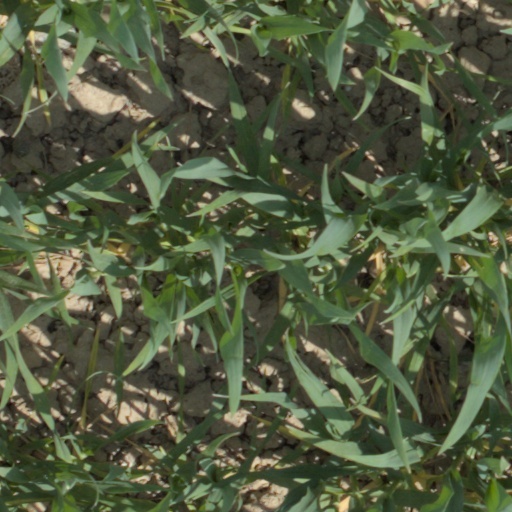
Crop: wheat